Rindersbukta

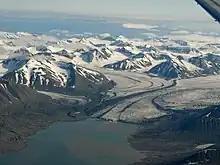

Rindersbukta is a bay in Nathorst Land and Heer Land at Spitsbergen, Svalbard. It forms the southern branch of Van Mijenfjorden. The glaciers of Scheelebreen and Paulabreen debouche into the bay. The bay is named after Dutch whaler Michiel Rinders.